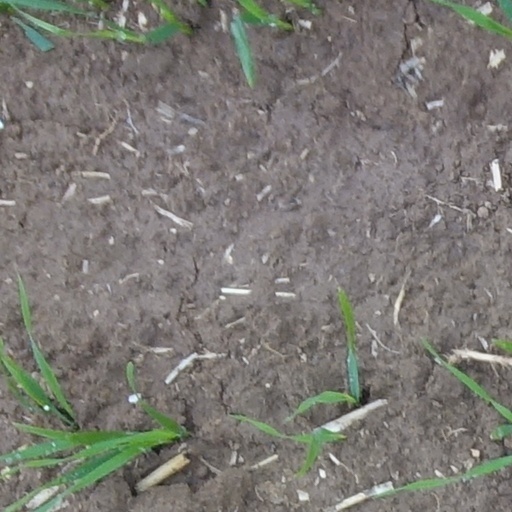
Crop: wheat